Racial segregation

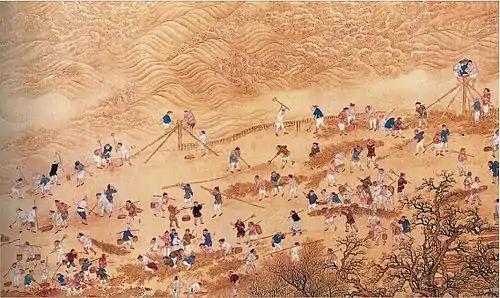
Han and Manchu people depicted together in separate styles of clothing

Racial segregation is the separation of people into racial or other ethnic groups in daily life. Segregation can involve the spatial separation of the races, and mandatory use of different institutions, such as schools and hospitals by people of different races. Specifically, it may be applied to activities such as eating in restaurants, drinking from water fountains, using public toilets, attending schools, going to movie theaters, riding buses, renting or purchasing homes, renting hotel rooms, going to supermarkets, or attending places of worship. In addition, segregation often allows close contact between members of different racial or ethnic groups in hierarchical situations, such as allowing a person of one race to work as a servant for a member of another race. Racial segregation has generally been outlawed worldwide.